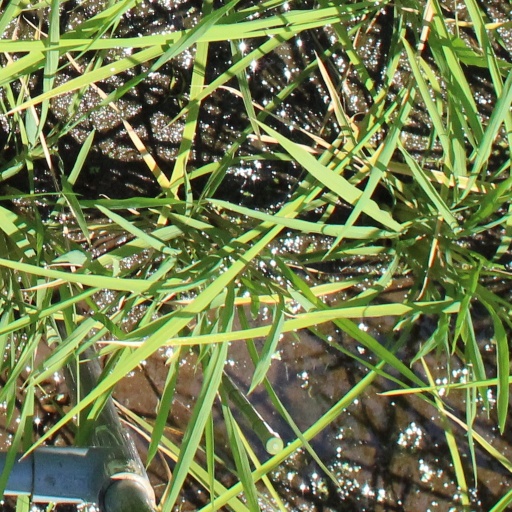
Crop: rice